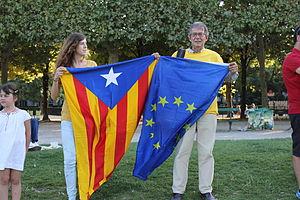
La Voie catalane vers l'indépendance, plus connue sous le nom de Voie catalane, est une chaîne humaine d'environ 400 kilomètres réalisée en Catalogne en 2013 à l'occasion de la fête nationale du 11-Septembre. Elle a pour but de revendiquer le droit à l'indépendance de la Catalogne. Organisée par l'Assemblée nationale catalane, elle voit la participation de 14 autres associations. La chaîne suit le tracé de l'ancienne Via Augusta, depuis Le Perthus jusqu'à Alcanar.